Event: Nepal Earthquake
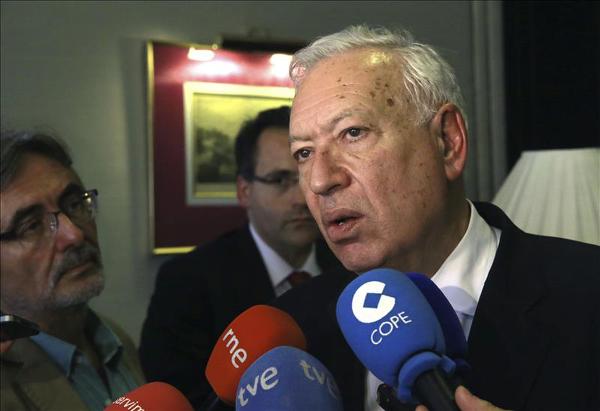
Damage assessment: no_damage